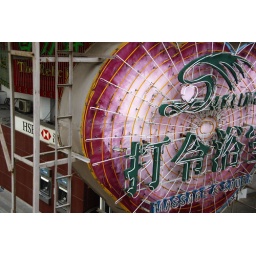
The Massage &amp;amp; Sauna sign stands tall on the side of a building at the harbour in Macau.